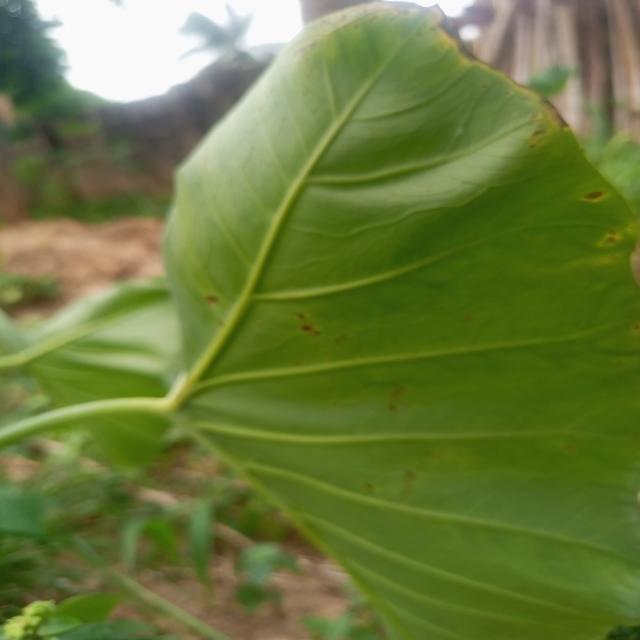
Label: Early_Blight